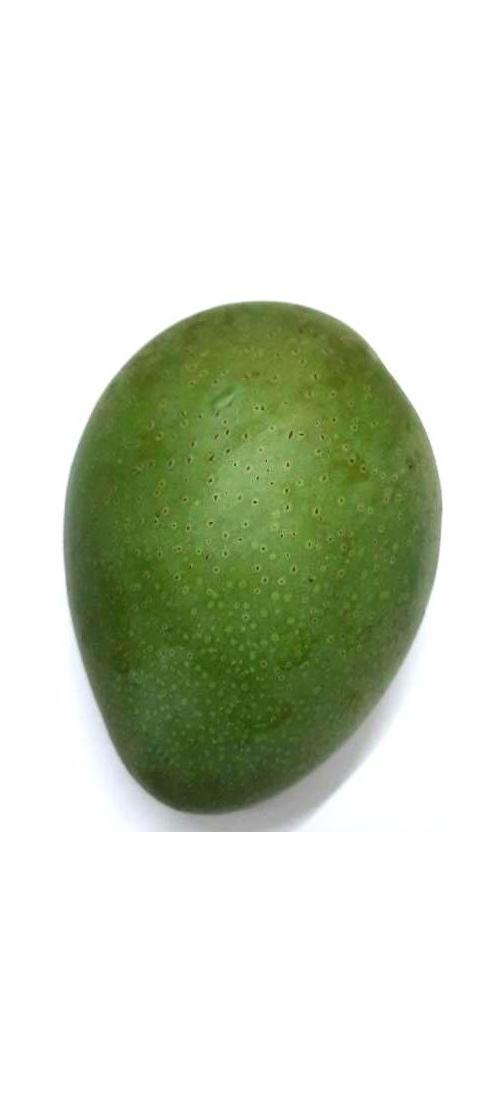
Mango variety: Ashshina Zhinuk